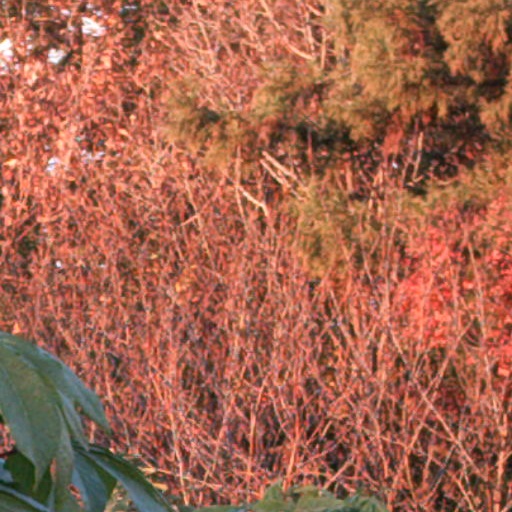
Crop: cassava